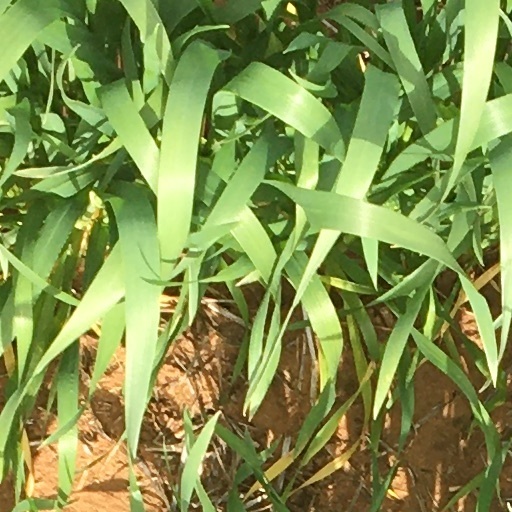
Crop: wheat